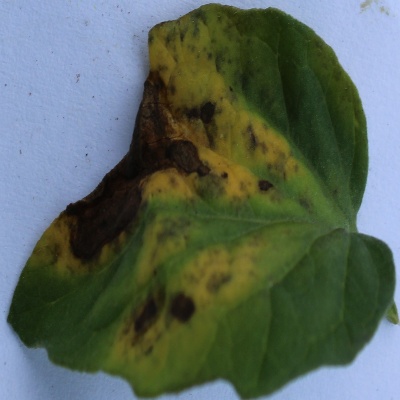
Crop: Tomato
Condition: leaf blight